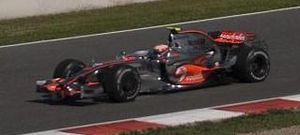
Le Grand Prix d'Espagne 2008, disputé sur le circuit de Catalogne le 27 avril 2008, est la 789ᵉ course du championnat du monde de Formule 1 courue depuis 1950 et la quatrième manche du championnat 2008.